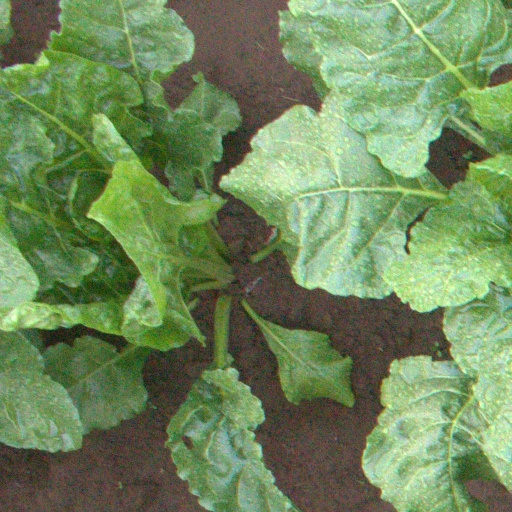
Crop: sugar beet